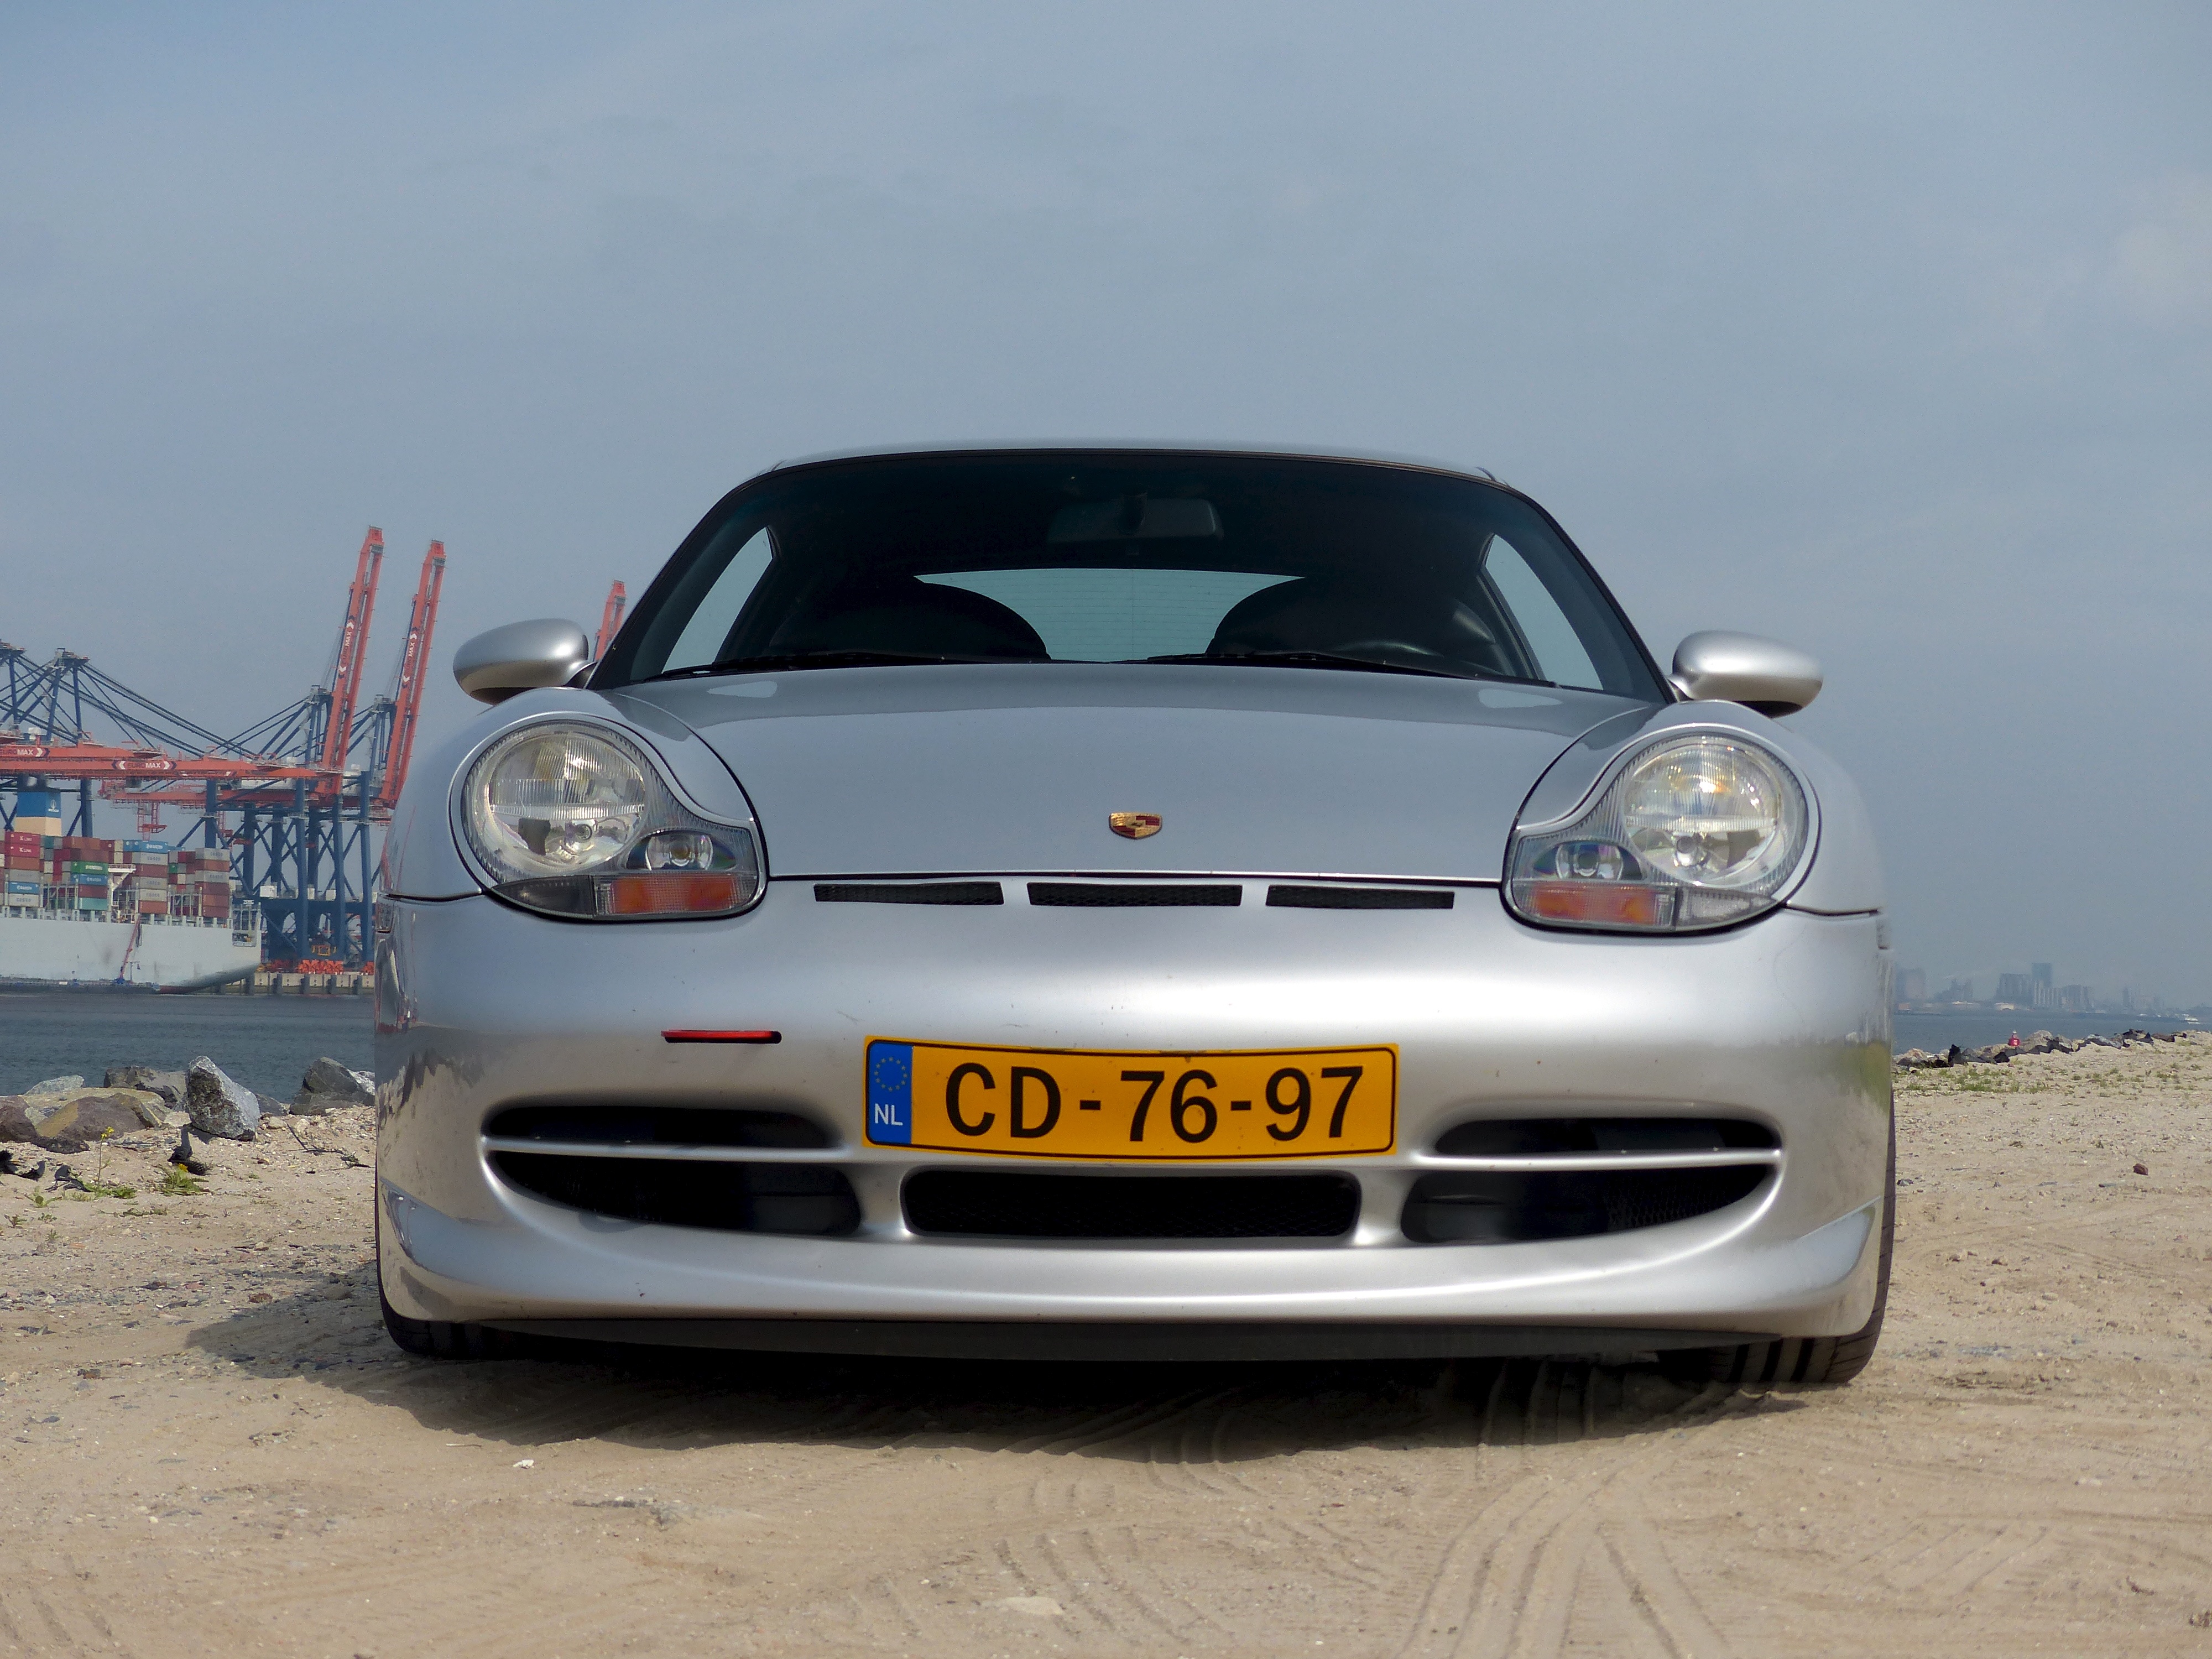
car, wheel, vehicle, sports car, bumper, supercar, holland, convertible, coupe, porsche, gt3, europort, land vehicle, porsche boxster, automobile make, automotive exterior, automotive design, luxury vehicle, family car